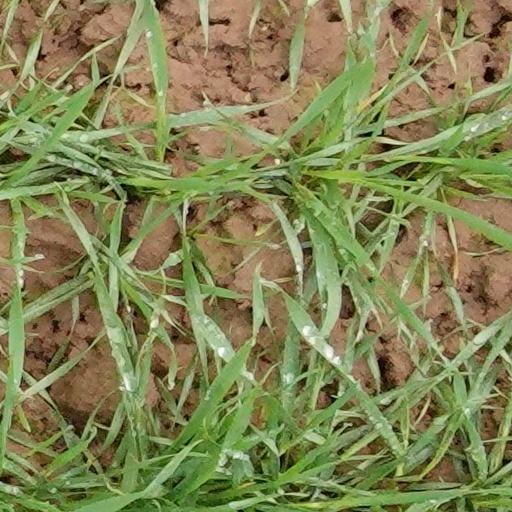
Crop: wheat